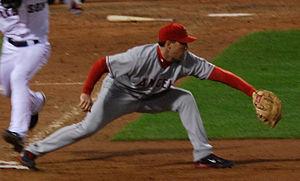
Mark Charles Teixeira est un joueur de premier but des Yankees de New York de la Ligue majeure de baseball.